Entraigues, Puy-de-Dôme

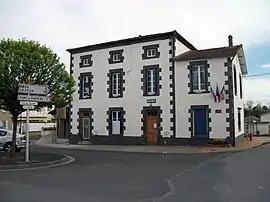
The town hall in Entraigues

Entraigues is a commune in the Puy-de-Dôme department in Auvergne in central France.